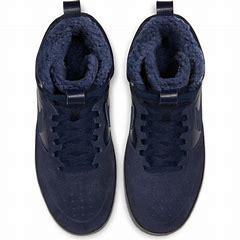
Brand: Nike
Model: Court Borough Mid 2